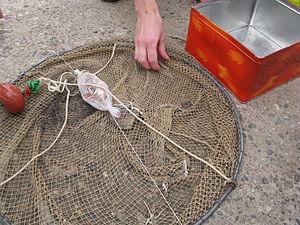
Récupération de crevettes blanches dans une balance.
En termes de pêche, la balance est un petit filet pour pêcher les écrevisses, les crevettes.